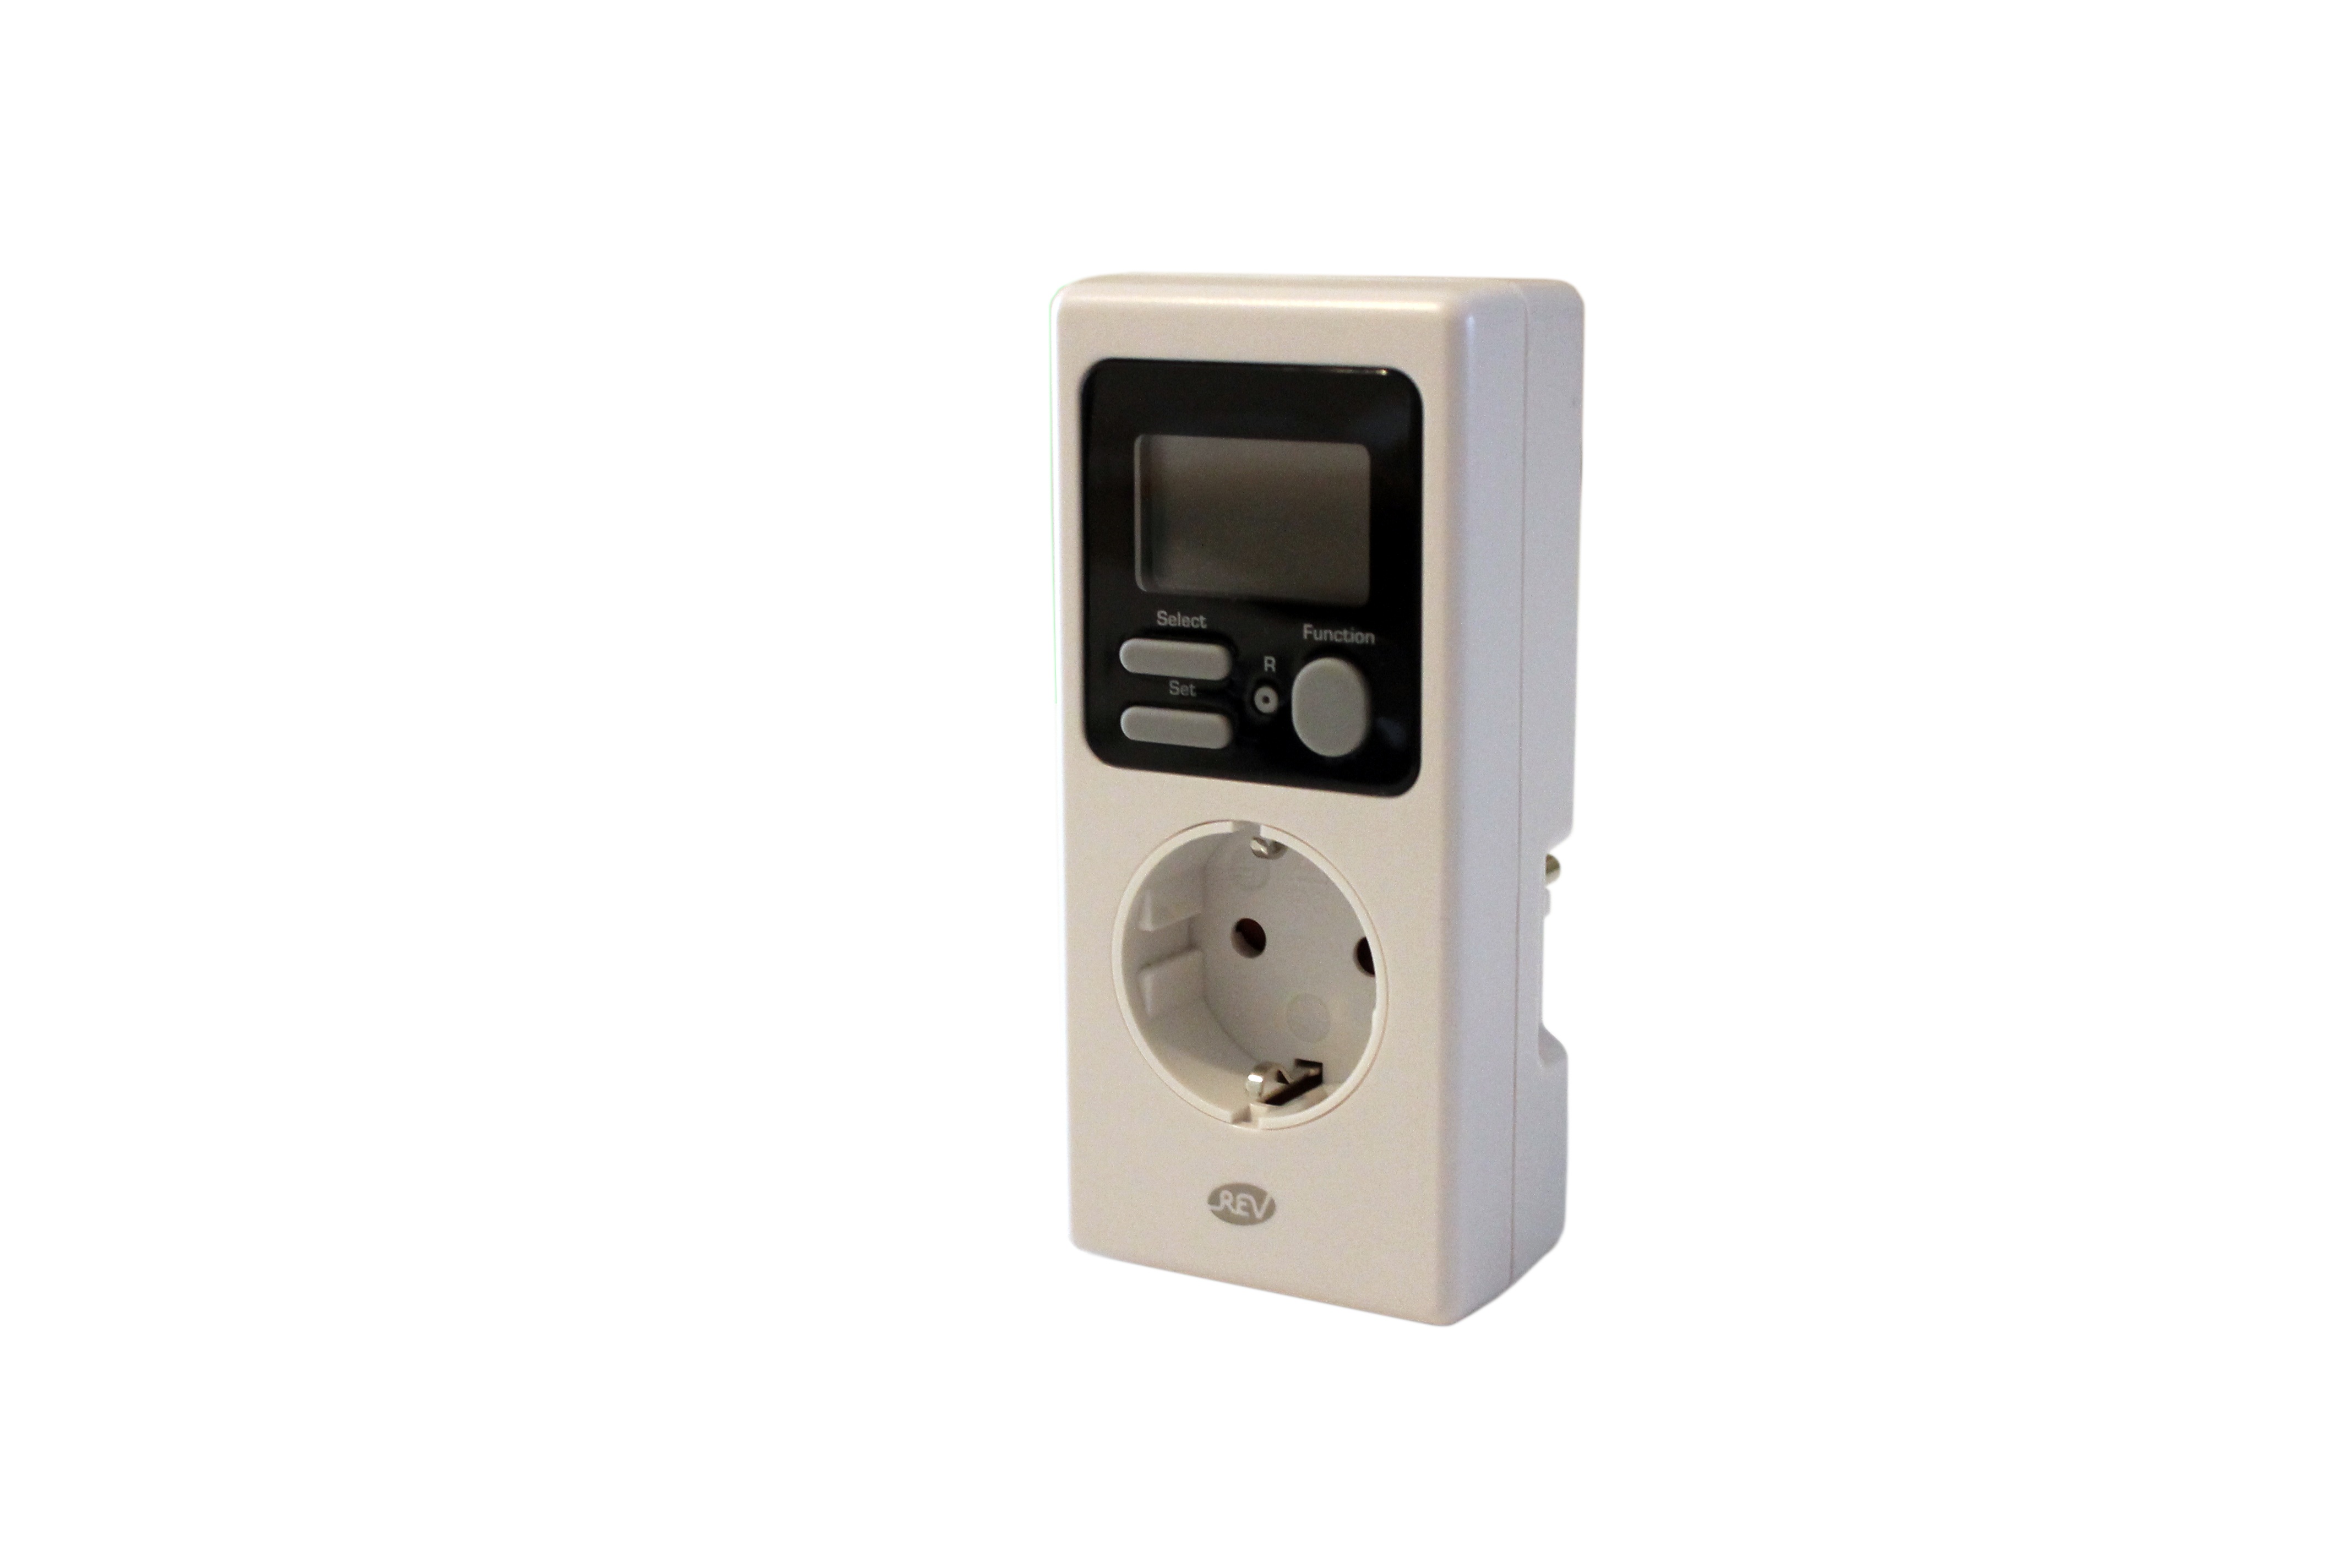
technology, clock, counter, consumption, gauge, energy, product, current, electronics, multimedia, save, count, current meter, budget cost